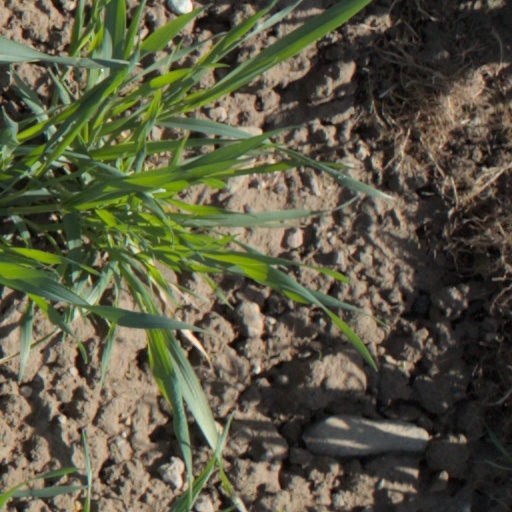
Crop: wheat